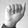
ASL letter: A